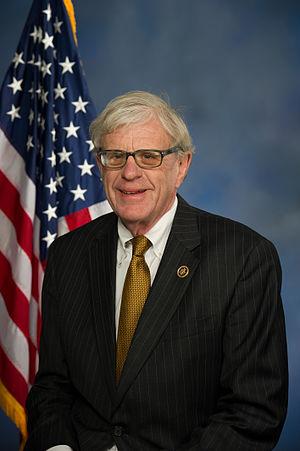
John Bradley Ashford dit Brad Ashford, né le 10 novembre 1949 à Omaha, est un homme politique américain, représentant du Nebraska à la Chambre des représentants des États-Unis de 2015 à 2017.